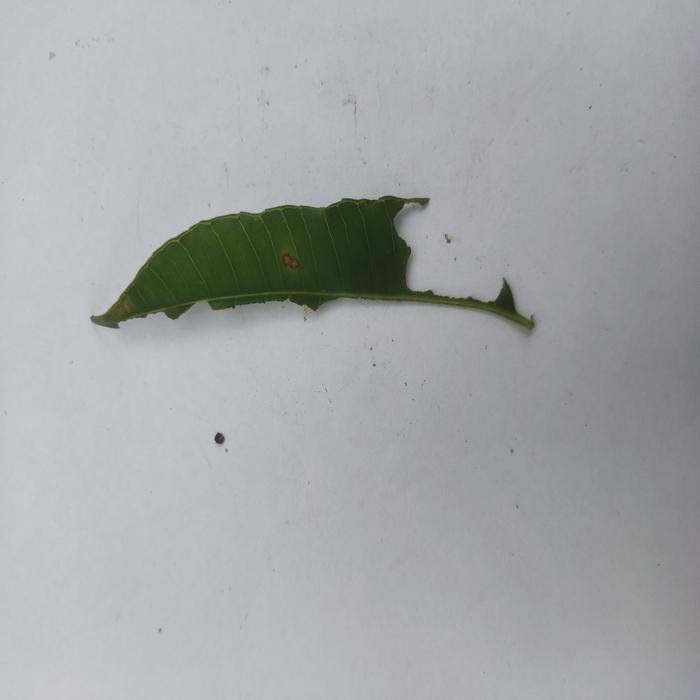
Crop: Hog Plum
Leaf condition: Caterpillars_Infestation